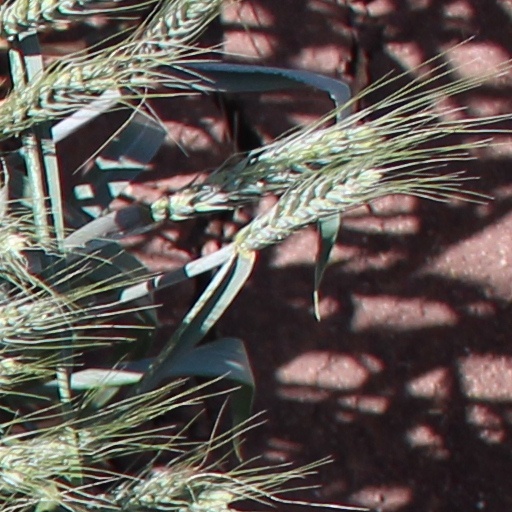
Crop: wheat